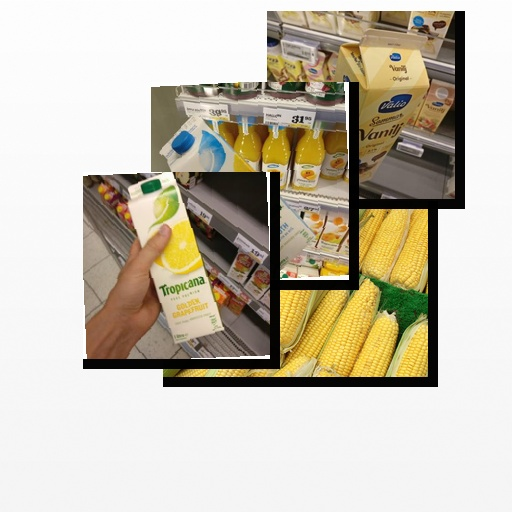
Food items: grapefruit_juice, corn, mixed_juice, vanilla_yoghurt